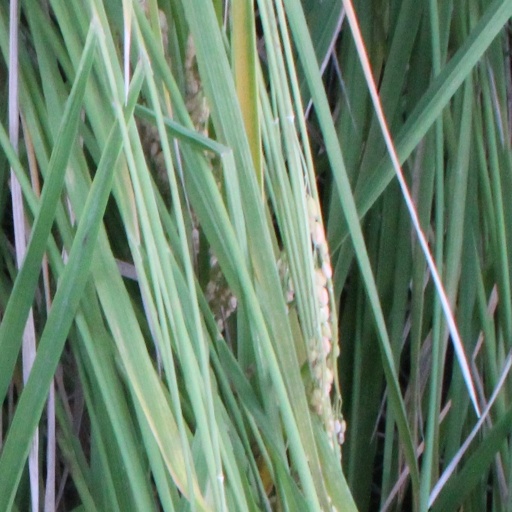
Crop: rice